The Tinder Box (novella)

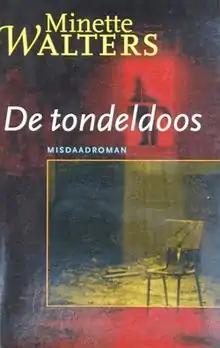
First edition (Dutch)

The Tinder Box is a 1999 crime novella by English writer Minette Walters. First published in Dutch as part of their annual "BookWeek" scheme, the story wasn't available in English until 2004.